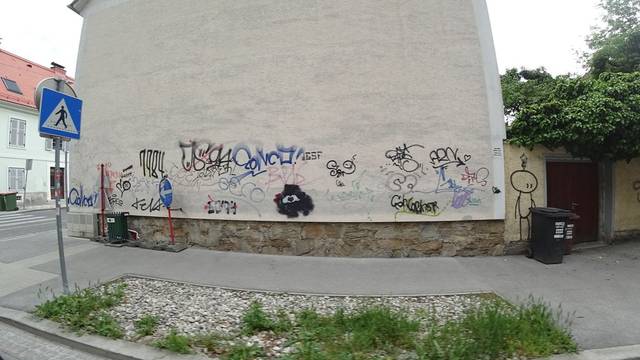
Region: Austria
Coordinates: 47.08, 15.436